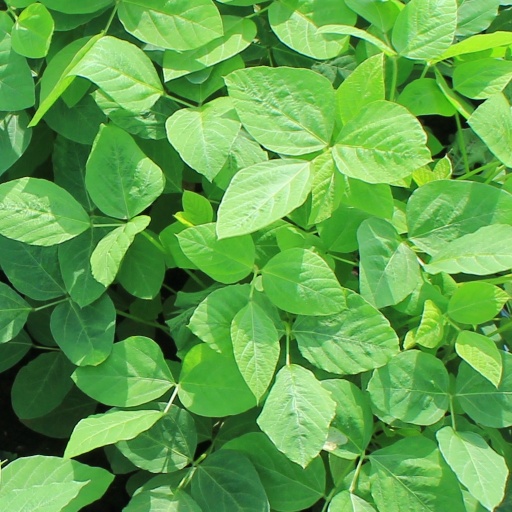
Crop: soybean